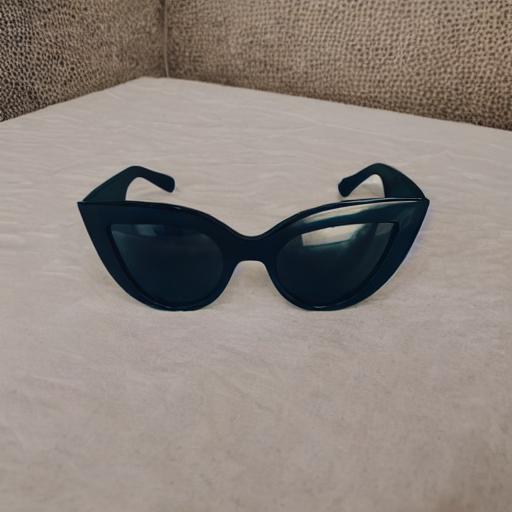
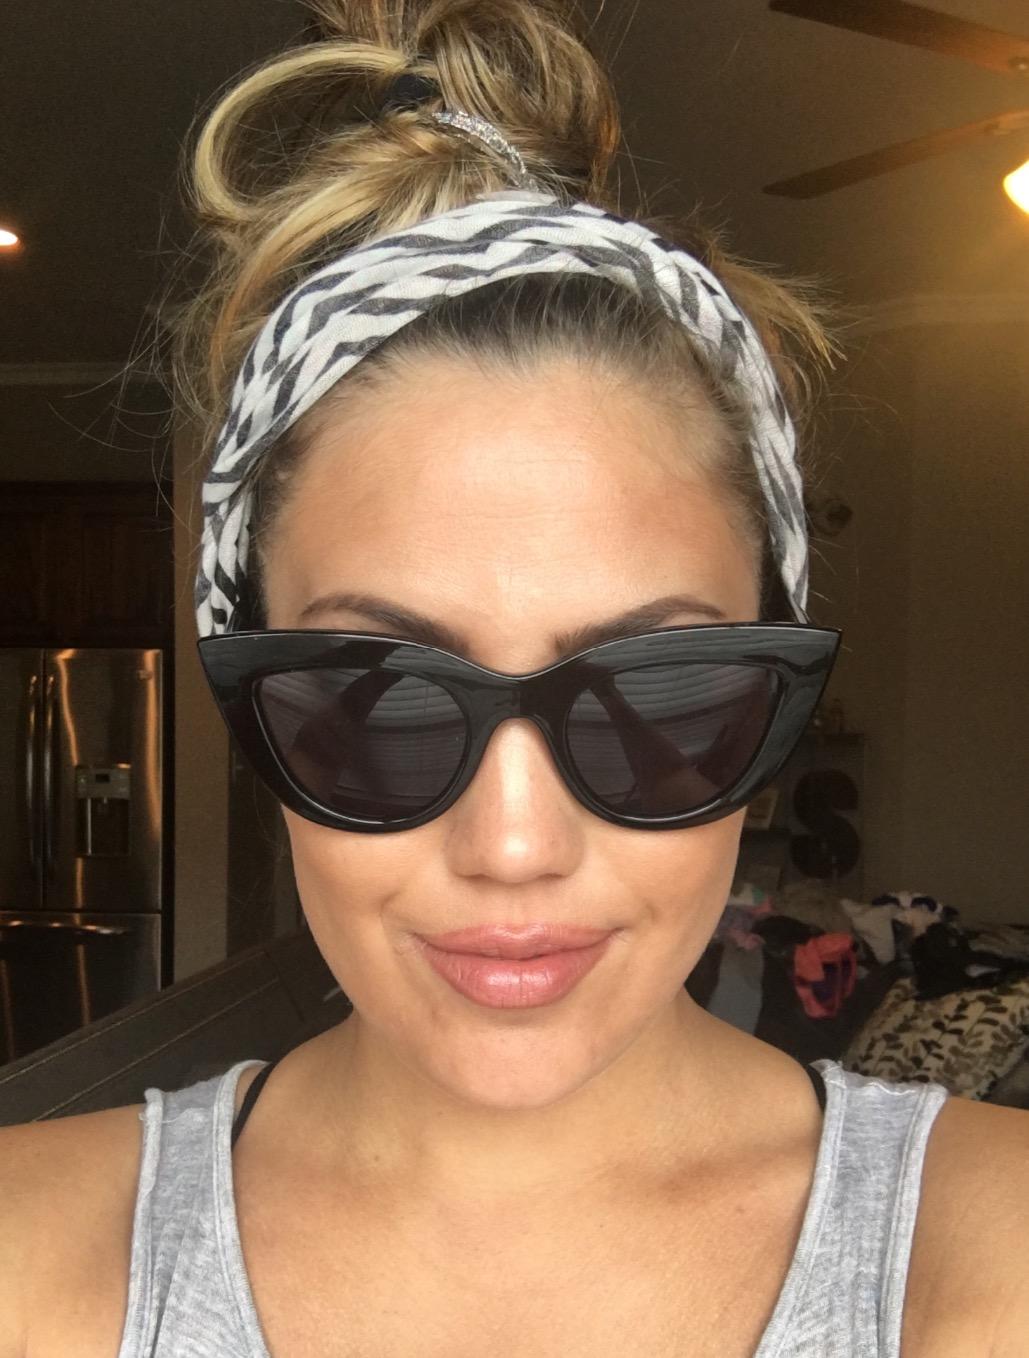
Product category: accessories_sunglasses
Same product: no